SCR-299

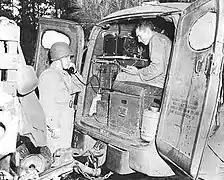
SCR-299 housed in K-51 panel van

The SCR-299 provided reliable communications with England during the North African campaign, and in Normandy on D-Day, served as a connection between two airborne divisions with Britain. The SCR-299 was also used in the invasion of Sicily and the Allied invasion of Italy.